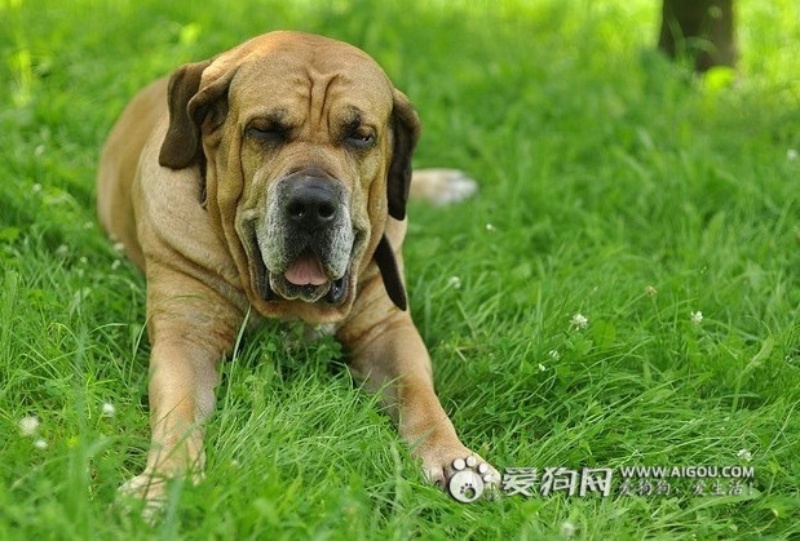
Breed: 220-n000032-Fila_Braziliero